Claverton Pumping Station

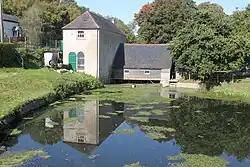
Claverton Pumping Station with the pump house on the left, the wheelhouse to the right and the millpond in the foreground

Claverton Pumping Station in the village of Claverton, in the English county of Somerset, pumps water from the River Avon to the Kennet and Avon Canal using power from the flow of the river. It is a Grade I listed building, having been upgraded from Grade II in 2019.